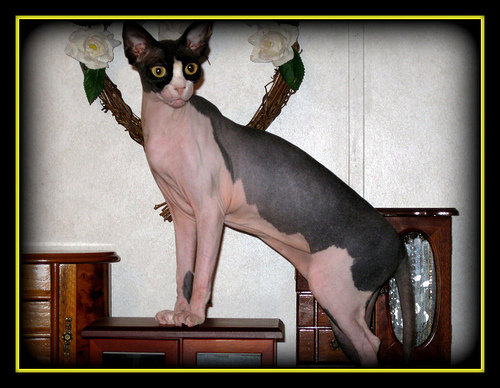
Animal: cat
Breed: sphynx